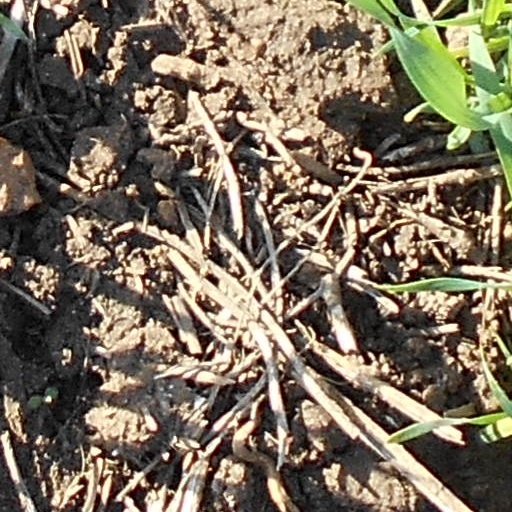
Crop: wheat